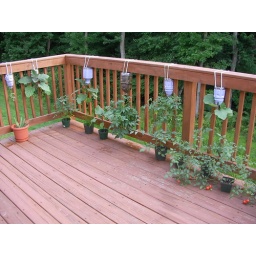
Believe it or not, it's a pineapple plant in the brown pot...